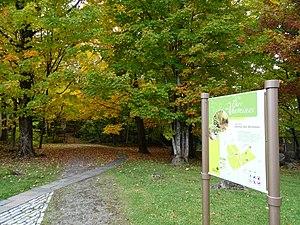
Parc des Verveines, à Québec
Orsainville, désigné en tant que quartier 4-2 sur les documents officiels de la ville de Québec, est un des 35 quartiers de la ville de Québec, et un des six qui sont situés dans l'arrondissement de Charlesbourg. Il est issu de l'ancienne municipalité d'Orsainville, elle-même fusionnée à l'ancienne ville de Charlesbourg en 1976.